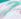
Number: 7